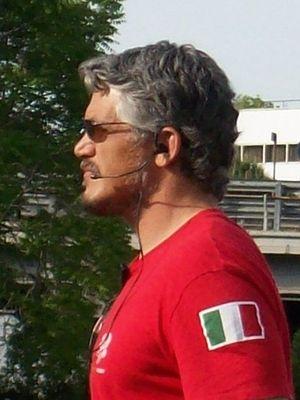
L’ancien joueur de rugby à XV italien Franco Properzi-Curti, maintenant entraîneur adjoint au Benetton Trévise, à Rome aprés le match Rugby Roma - Benetton Trévise. Italiano: L’ex rugbista a XV italiano Franco Properzi-Curti, allenatore in seconda del Benetton Treviso, fotografato a Roma dopo l’incontro Rugby Roma - Benetton Treviso
Franco Properzi-Curti, né le 4 novembre 1965 à Dehradun, est un joueur italien de rugby à XV, ensuite entraîneur, qui a évolué au poste de pilier.